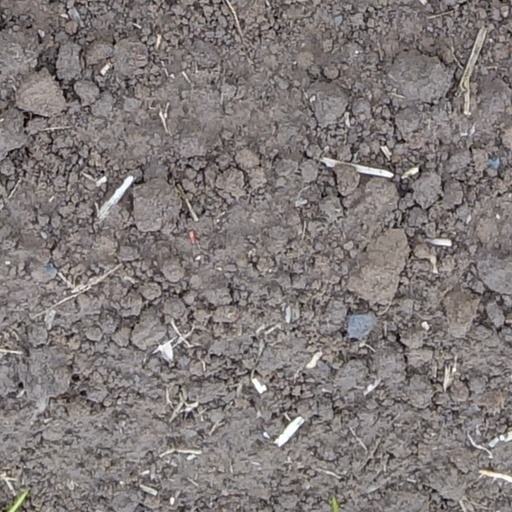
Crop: wheat